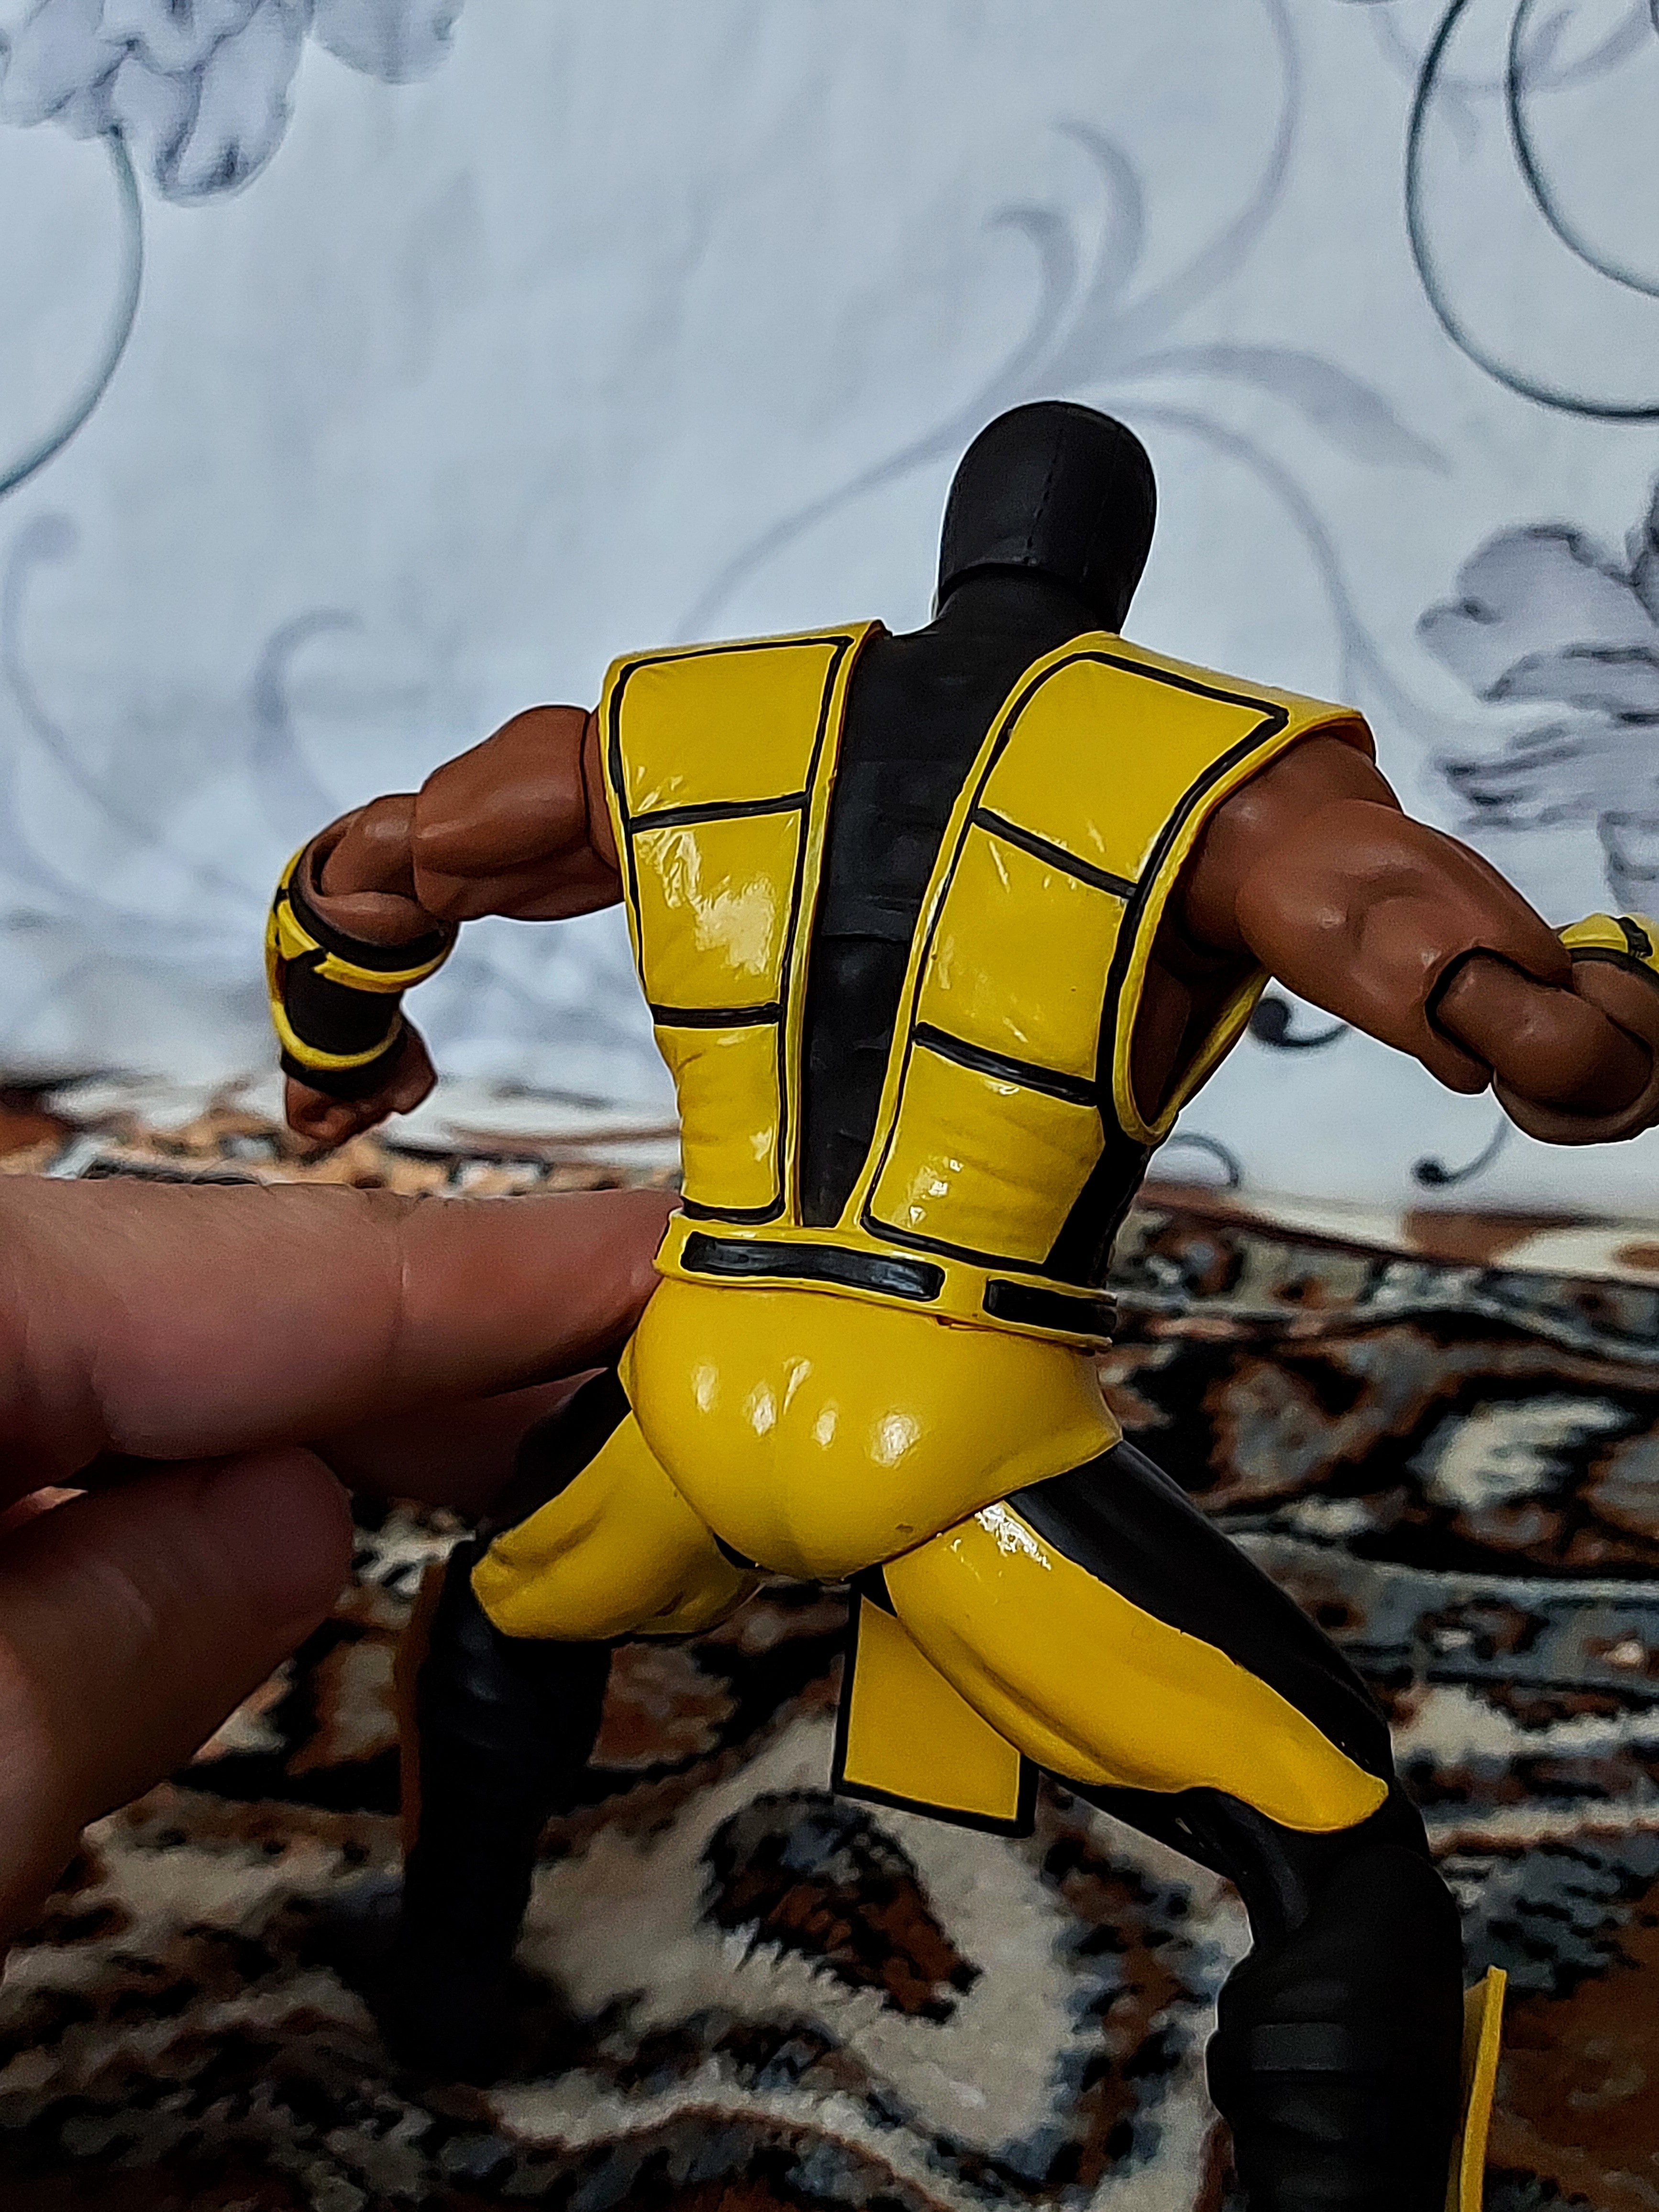
scorpion, storm, collectibles, sleeve, gesture, People in nature, personal protective equipment, recreation, thigh, fictional character, fun, thumb, toy, costume, illustration, human leg, sports, action figure, beach, painting, knee, boats and boating equipment and supplies, competition event, job, wetsuit